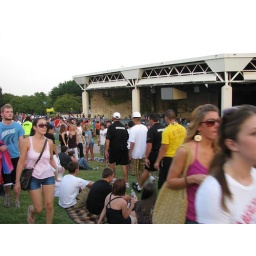
the guy in the white hat &amp;amp; white tee knocked out that other dude in one fucking punch!